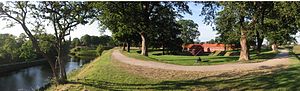
Kastellet
Kastellet
Kastellet er et citadel i København og et af de bedst bevarede fæstningsanlæg i Nordeuropa. Det blev bygget som en del af Københavns volde af Christian IV fra 1624. Det fremstår i dag som en femstjernet konstruktion. Fra vest og mod uret er de fem bastioner Kongens, Dronningens, Grevens, Prinsessens og Prinsens Bastion. Der er desuden tre raveliner og to contregarder. Kastellet har endog sin egen kirke, Kastelskirken og en mølle.